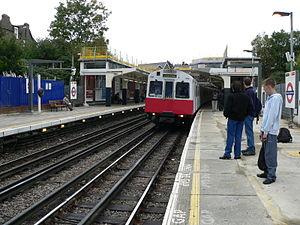
Le troisième rail ou rail de traction est une technique de captage du courant utilisée pour l'alimentation en énergie électrique de certains systèmes de chemin de fer, utilisé en particulier dans les réseaux de métro ou de trains de banlieue.